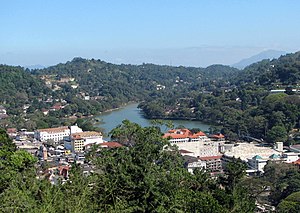
Kandy
Kandy er en by i højlandsprovinsen Central Province på Sri Lanka. Kandy ligger 490 meter over havet i indlandet og er øens gamle hovedstad. Byen har en række historiske og religiøse mindesmærker. Kandy symboliserer singalesisk storhedstid og religion. Det kandyanske kongerige var den del af Sri Lanka som beholdt sin uafhængighed fra kolonimagterne længst, indtil det overgav sig i 1815 til englænderne. Byen er kendt for templet Dalada Maligava.